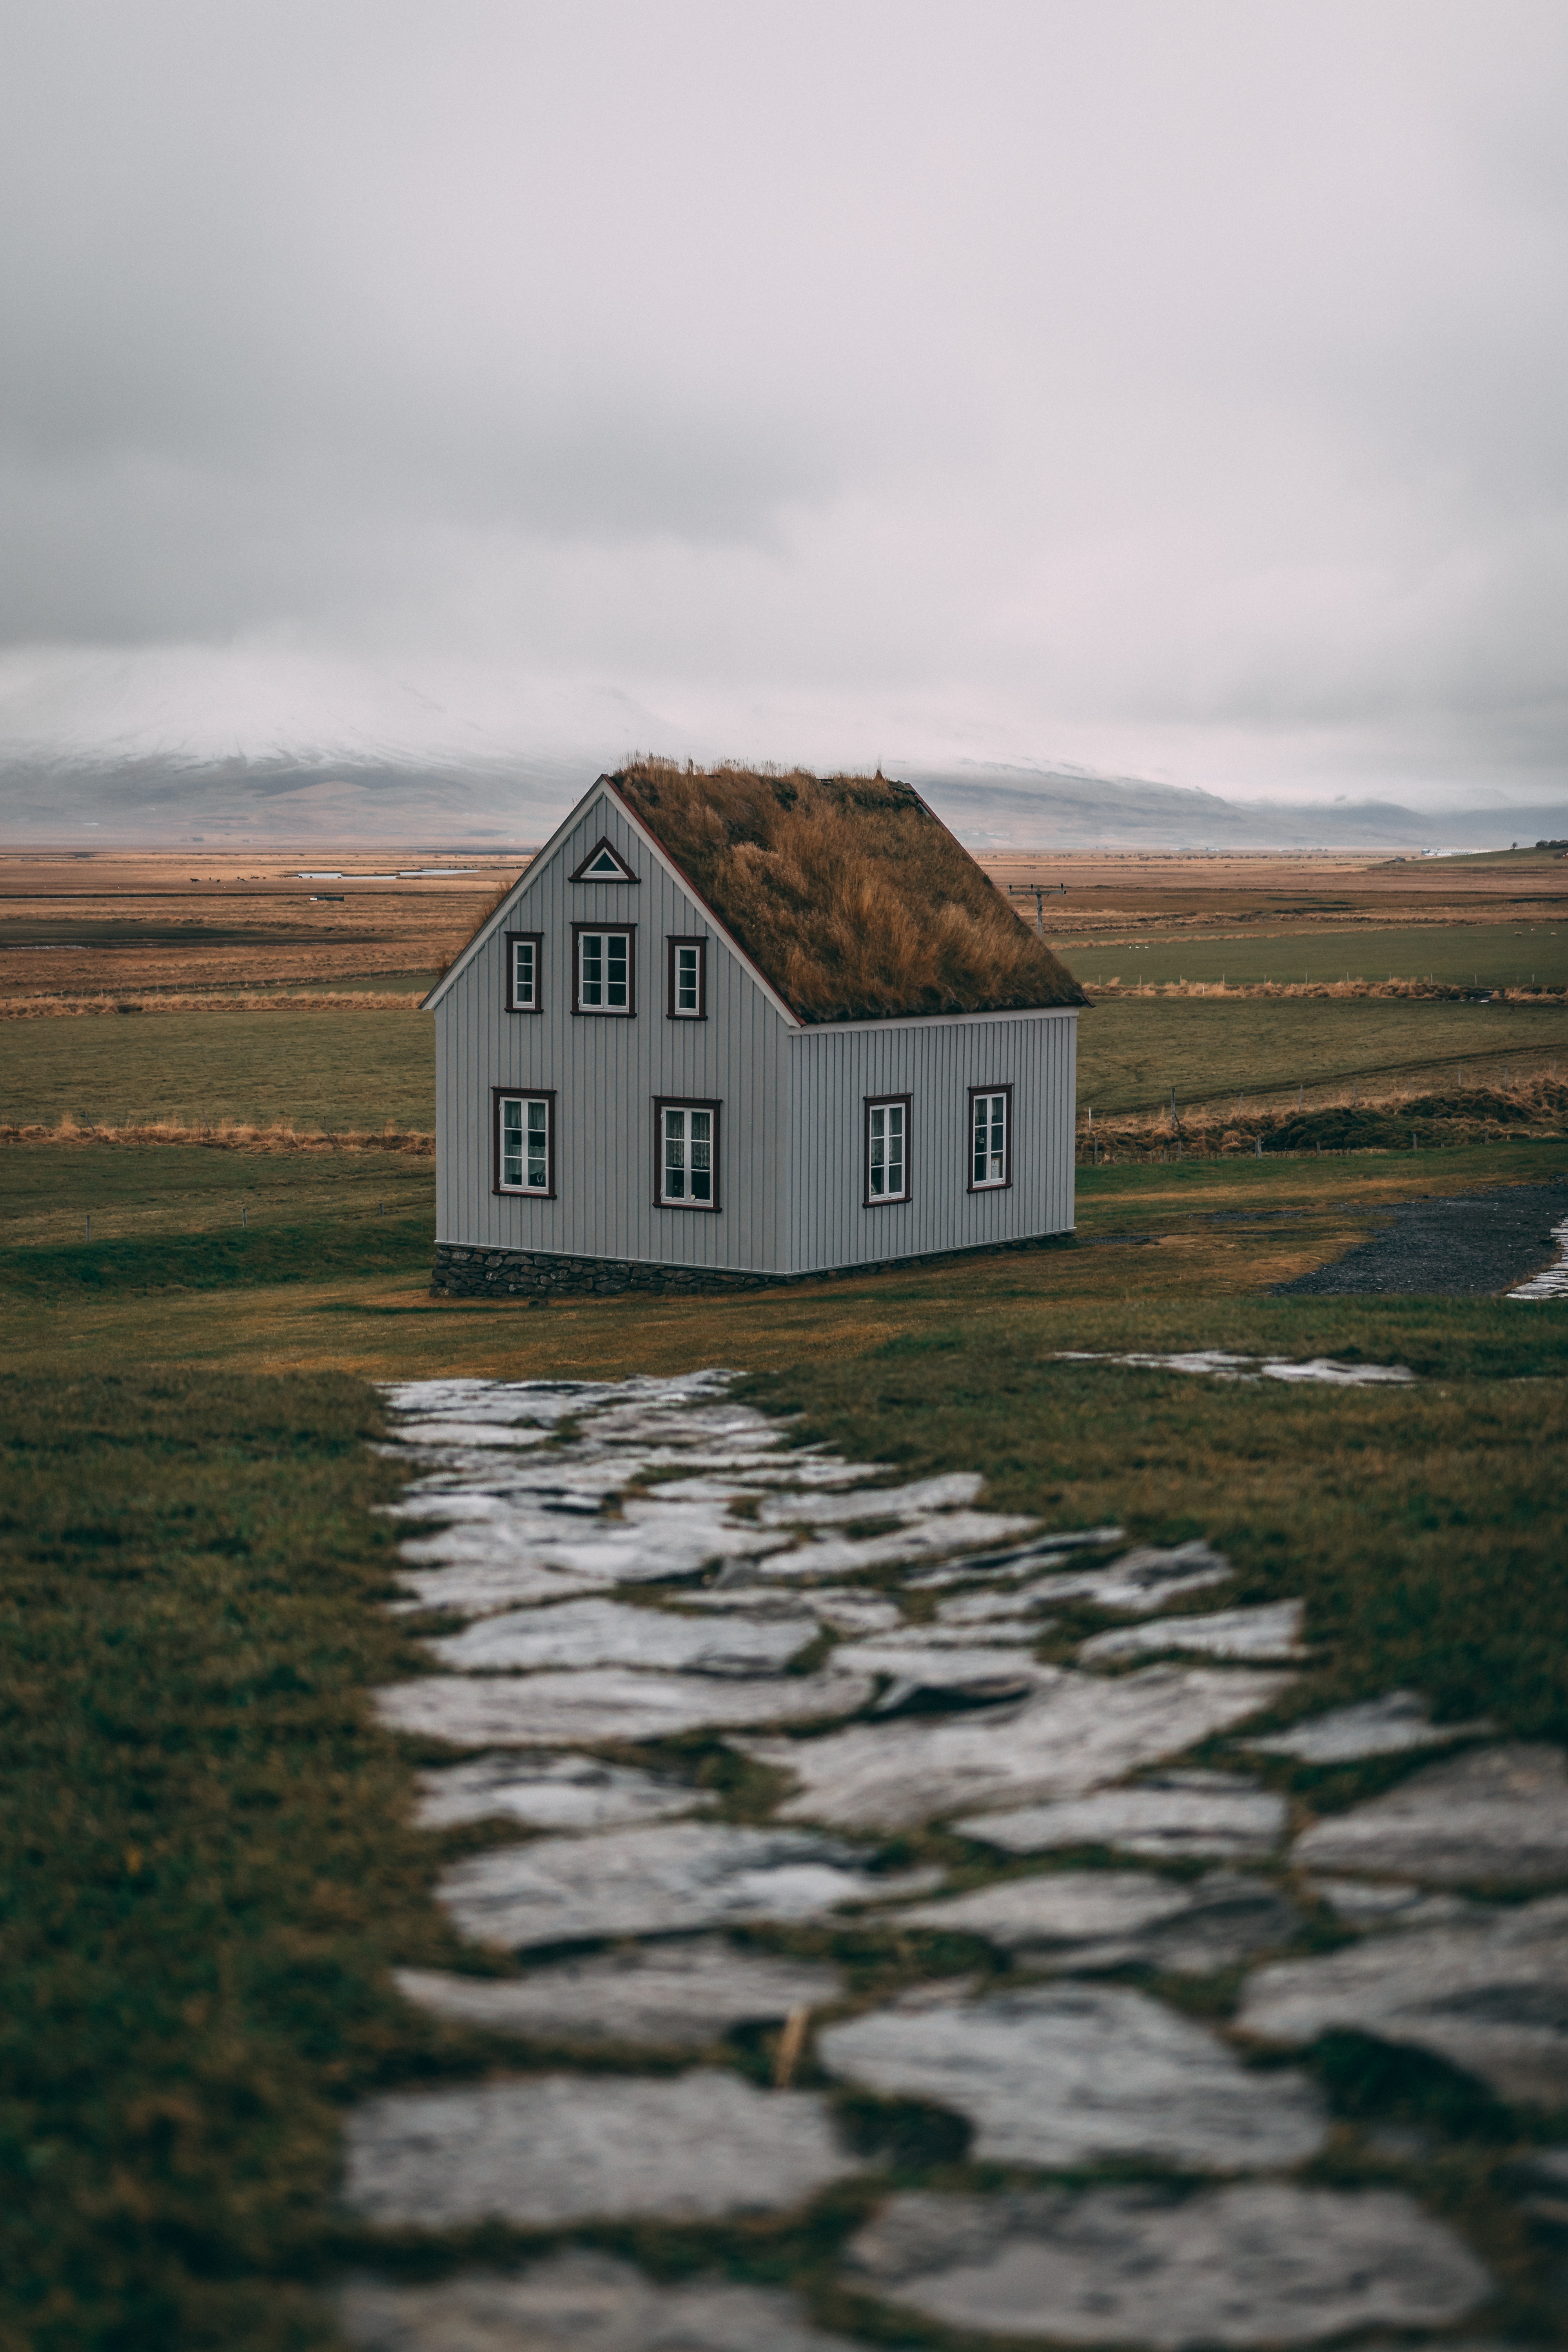
house, sky, atmospheric phenomenon, highland, rural area, home, grass, roof, sea, shed, building, barn, calm, fell, farm, cloud, cottage, shack, landscape, farmhouse, reflection, plain, prairie, vacation, wood, coast, grassland, lake, ocean, hill, tundra